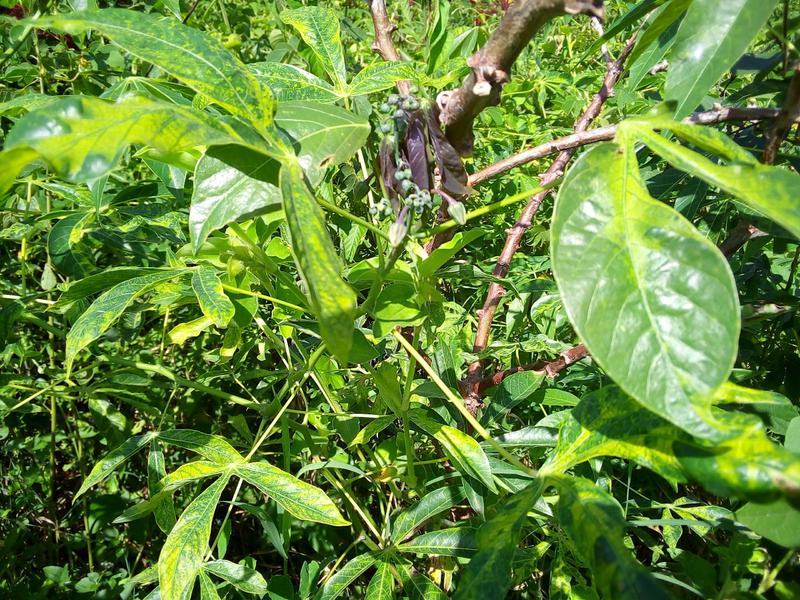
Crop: cassava
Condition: mosaic_disease